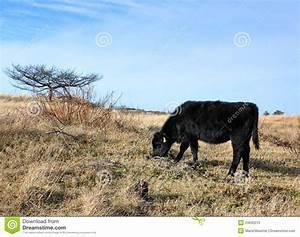
cow